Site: brandenburg
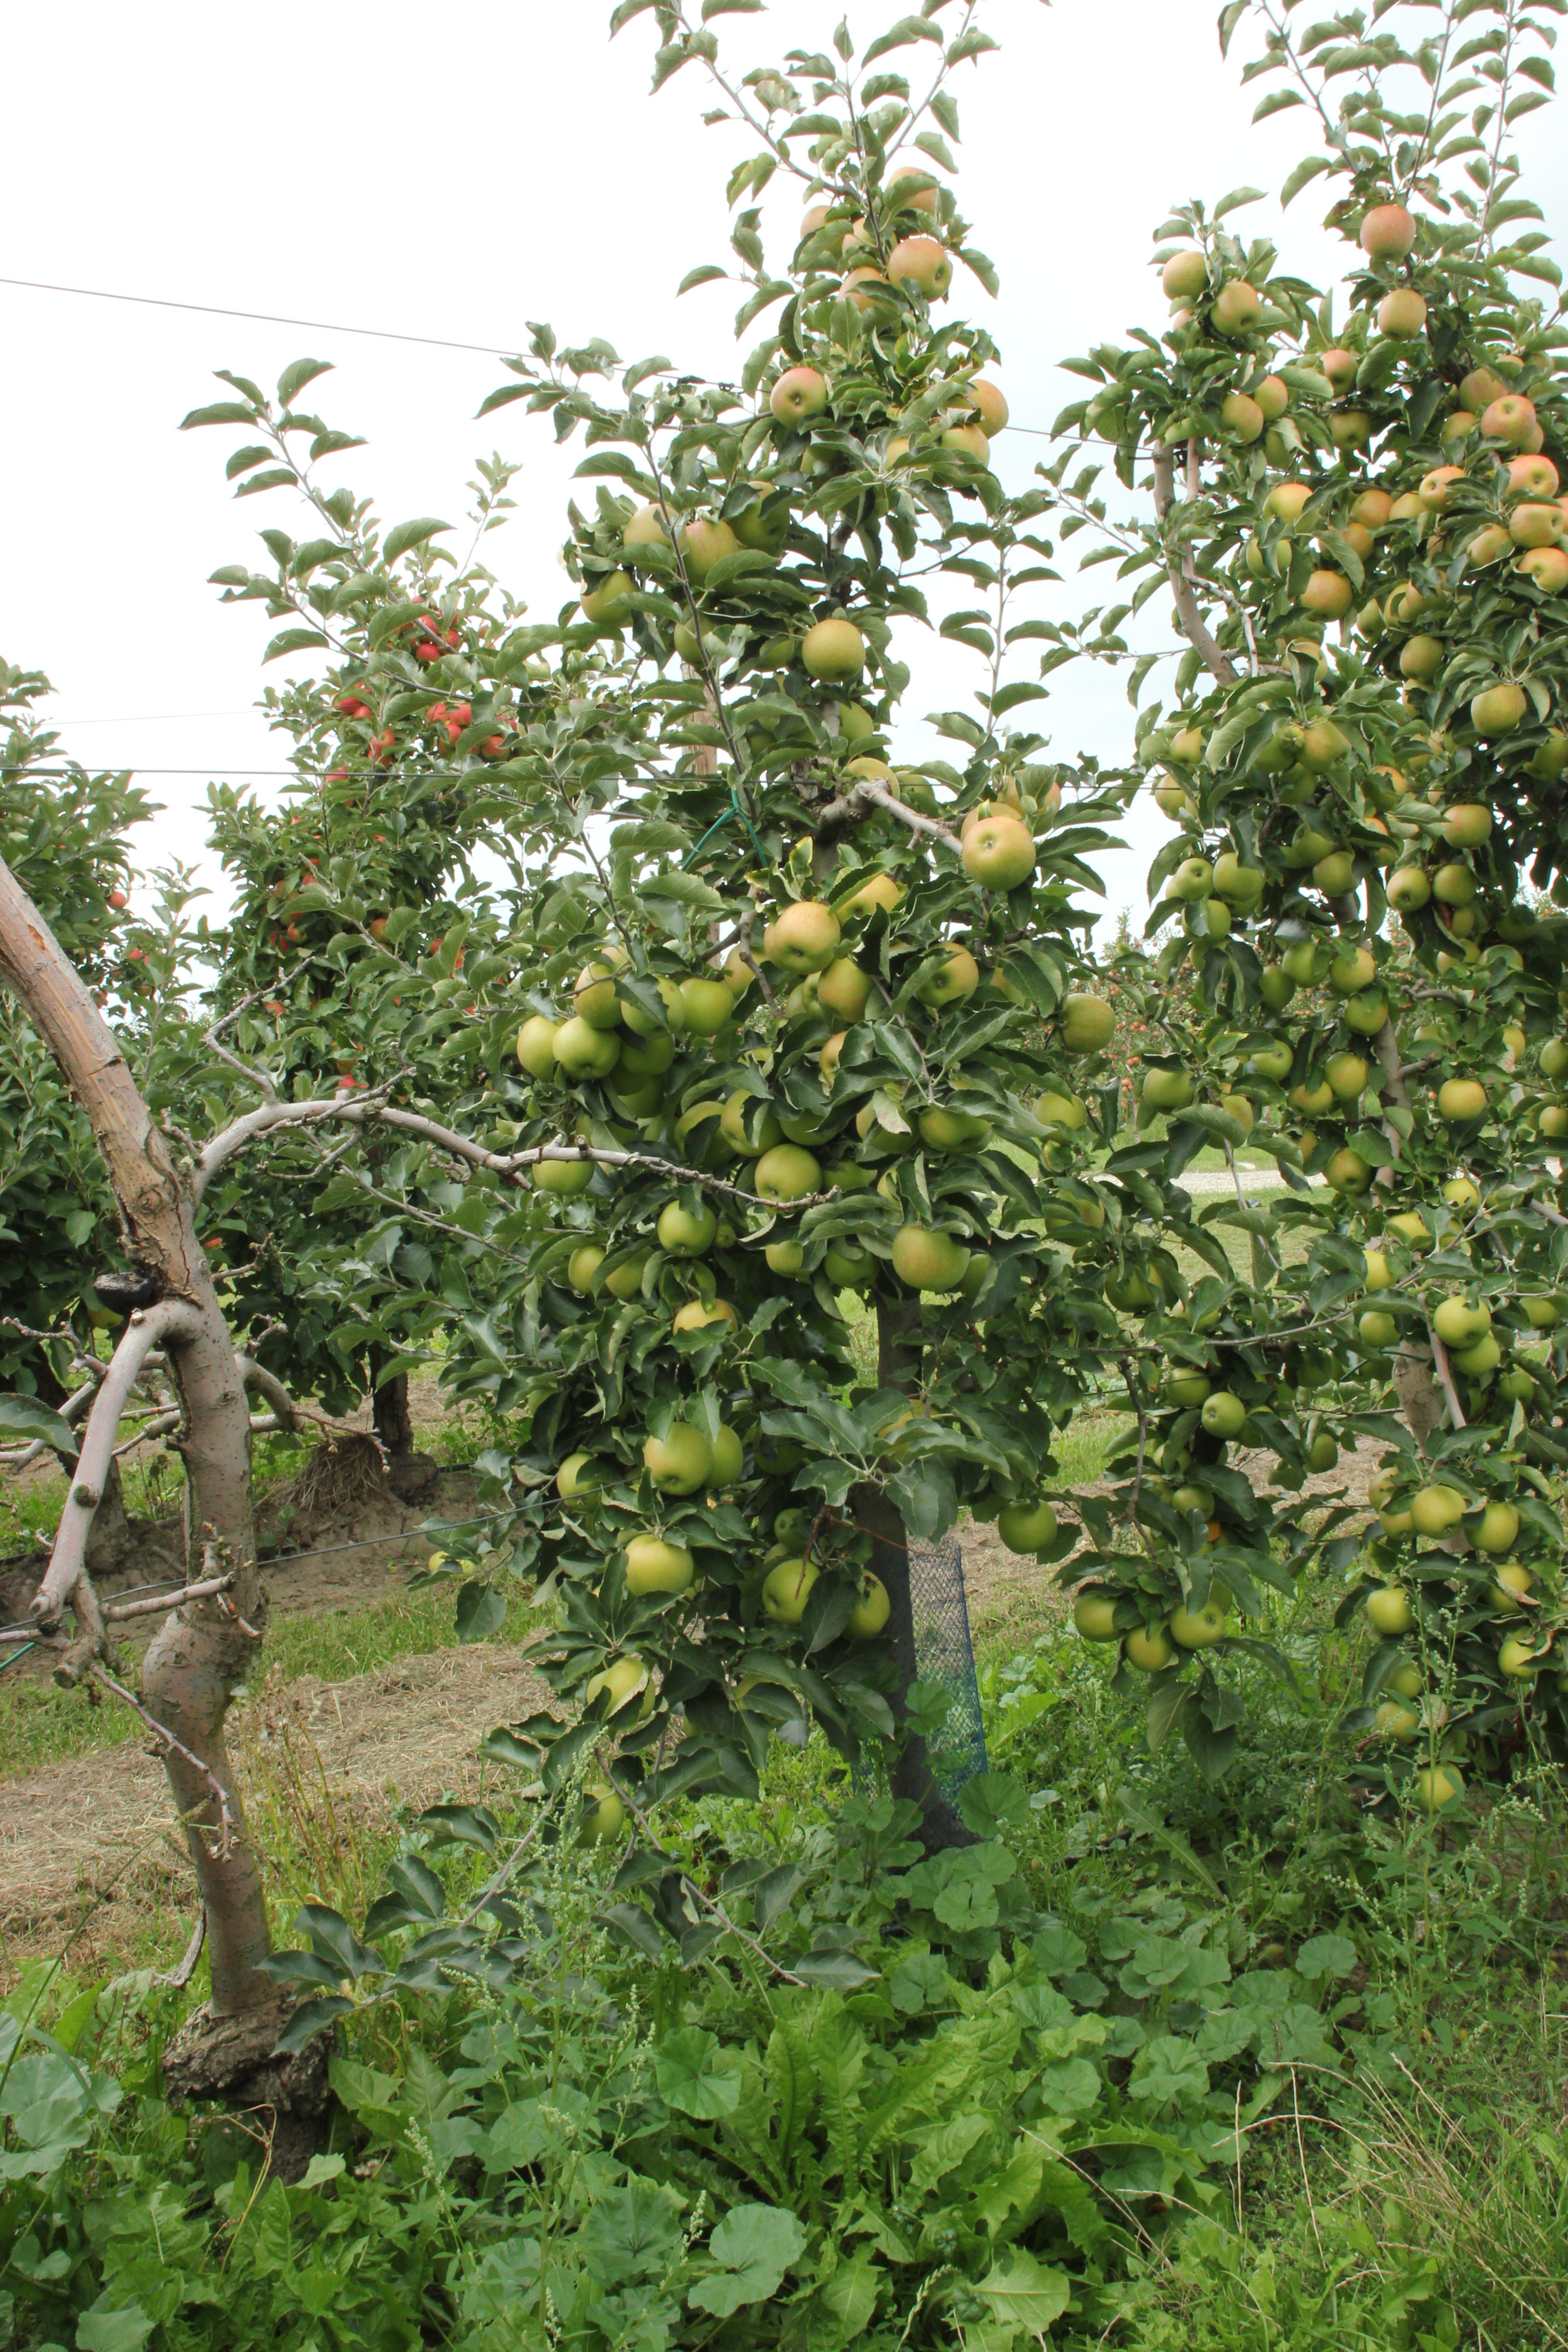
Growth stage (BBCH 87): Maturity of fruit and seed